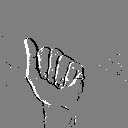
ASL letter: a